Sloe gin

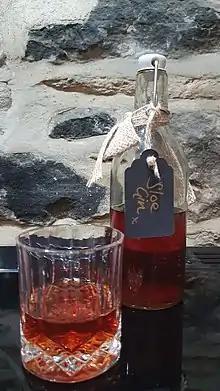
Home-made sloe gin

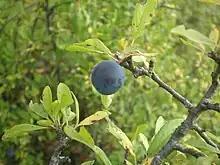
Sloe

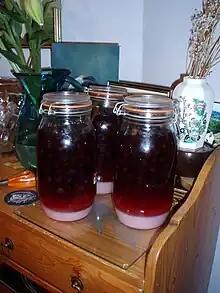
Homemade sloe gin in preparation

Sloe gin is a British red liqueur made with gin and blackthorn fruits (sloes), which are the drupe fruit of the "Prunus spinosa" tree, a relative of the plum. As an alcoholic drink, sloe gin contains between 15 per cent and 30 per cent alcohol by volume (ABV); however, European Union regulations established 25 per cent ABV as the minimal alcoholic content for the blackthorn beverage to be a "sloe gin". Historically, despite being a liqueur based upon gin, the EU included the colloquial name "sloe gin" to the legal definitions; thus, sloe gin is the only alcoholic beverage that legally uses the term "gin" without appending the "liqueur" suffix.